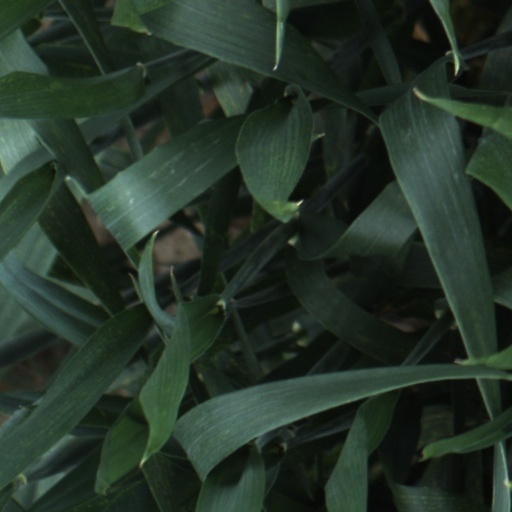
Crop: wheat